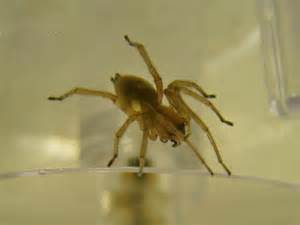
Label: ragno